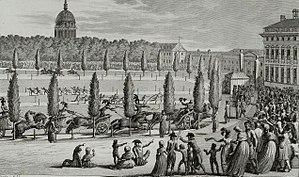
Première Olympiade de la République, 22 septembre 1796 (musée de la Révolution française - Vizille).
La chronologie de la Révolution française détaille le déroulement chronologique des événements politiques et économiques durant la Révolution française de 1788 à 1799. Il faudra attendre le 13 juillet 1984 pour voir l'inauguration d'un musée relatif à cette période, le musée de la Révolution française.
Le Directoire est un régime politique français de type directorial en place durant la Première République, du 26 octobre 1795 au 9 novembre 1799. Il tire son nom du « directoire » c'est-à-dire l'ensemble des cinq directeurs, chefs du gouvernement entre lesquels le pouvoir exécutif et les ministres sont répartis, pour éviter la tyrannie, et dont le siège est au palais du Luxembourg. Mis en place à la fin de la Terreur par les républicains modérés de la Convention thermidorienne, le régime, inspiré par une bourgeoisie enrichie par la spéculation sur les biens nationaux et les assignats, rétablit le suffrage censitaire, qui sert à élire les deux chambres législatives, le Conseil des Cinq-Cents et le Conseil des Anciens. Cette recherche de stabilité sociale est contrebalancée par un renouvellement annuel du tiers du corps législatif et d'un ou deux des cinq directeurs.
Chronologie du sport :
L'Olympiade de la République est une compétition sportive qui s'est tenue en 1796, 1797 et 1798 à Paris. Le projet a été lancé par le député Charles-Gilbert Romme afin de célébrer les quatre premières années de la Première République, mais il ne pourra voir ces fêtes puisqu'il est guillotiné en juin 1795 pour son implication dans l'insurrection du 1er prairial an III.
La chronologie de la Révolution française et du premier Empire retrace la succession des évènements, des batailles et guerres de la Révolution française et des napoléoniennes.
Cette page concerne l'année 1796 du calendrier grégorien.